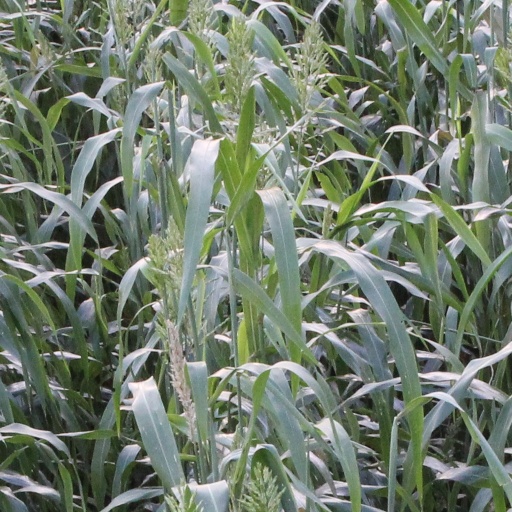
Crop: sorghum